Nabão River

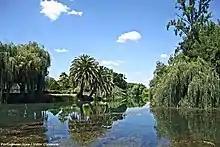
The Nabão in Tomar

The Nabão is a river in Portugal. It rises in Ansião and passes through the city of Tomar before joining the Zêzere River — a course of about . It was known to the Romans as "Nabanus". The swift waters of the Nabão once fed the factories of Tomar.